Diving weighting system

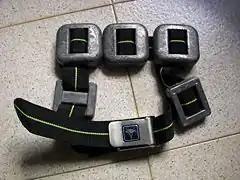
Conventional scuba weight-belt with quick-release buckle

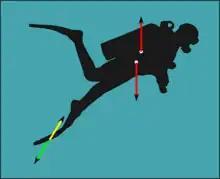
Diver trimmed with weight far towards the feet: The static moments of buoyancy and weight cause the feet to rotate downwards, and the thrust from finning is then also directed downwards

A diving weighting system is ballast weight added to a diver or diving equipment to counteract excess buoyancy. They may be used by divers or on equipment such as diving bells, submersibles or camera housings.